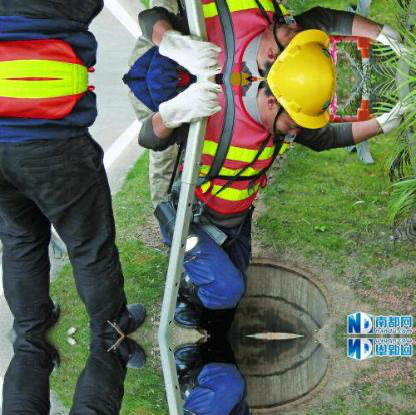
Objects in the image:
label: helmet
label: helmet